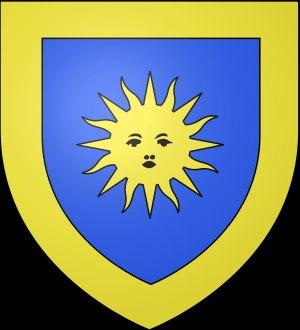
Pierre Bucher est un magistrat grenoblois qui fut notamment sculpteur, architecte, professeur de droit, doyen de l'université de Grenoble et procureur.